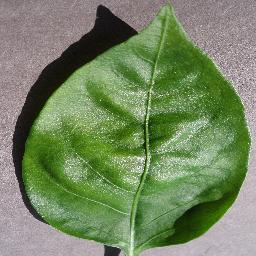
Label: Pepper,_bell___healthy